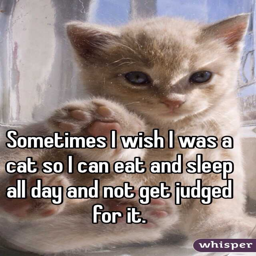
sometimes i wish i was a cat so i can eat and sleep all day and not get judged for it .